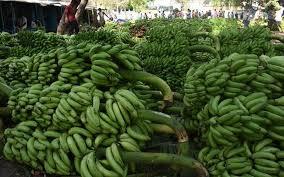
Sokoni mikungu ya ndizi yenye rangi ya kijani kibichi zimelazwa chini. Mbele watu wamesimama kwa foleni.